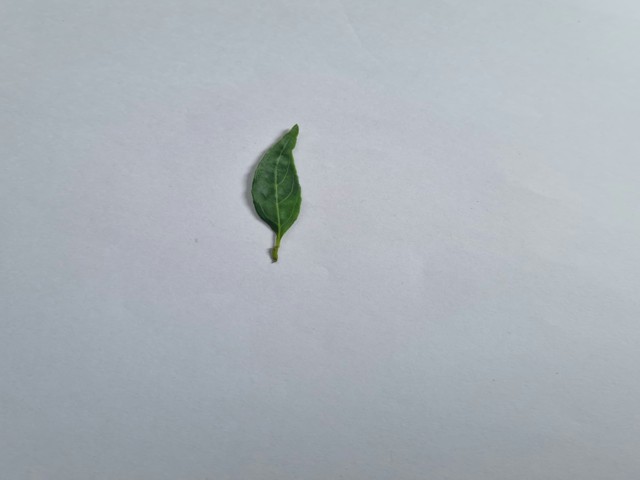
Plant: kalomegh